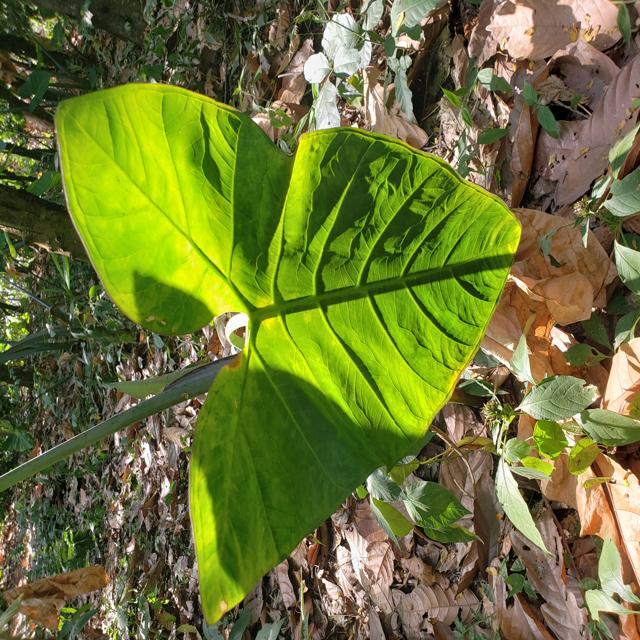
Label: Healthy